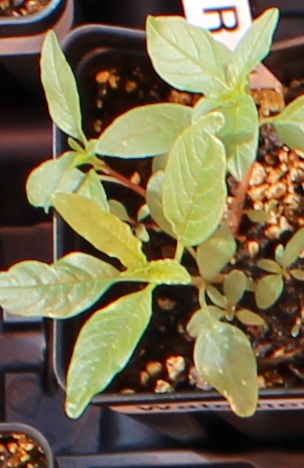
Label: Waterhemp